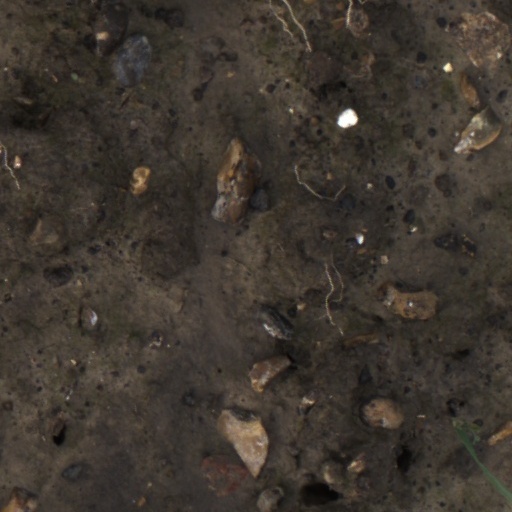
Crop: wheat